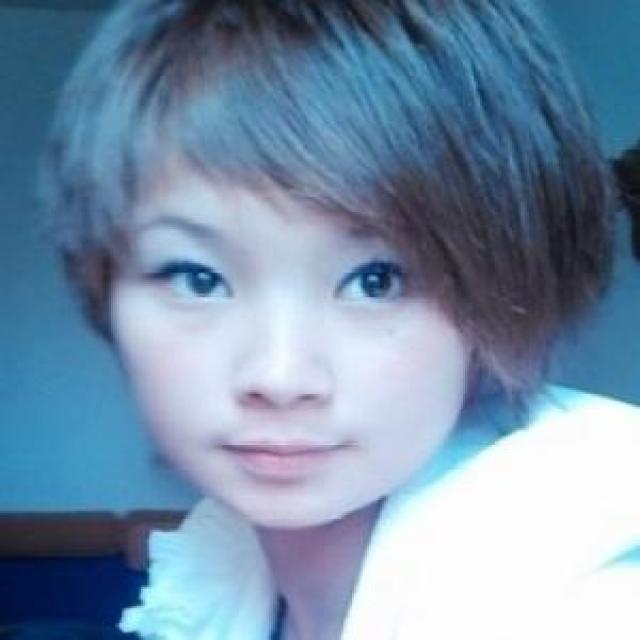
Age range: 21-44